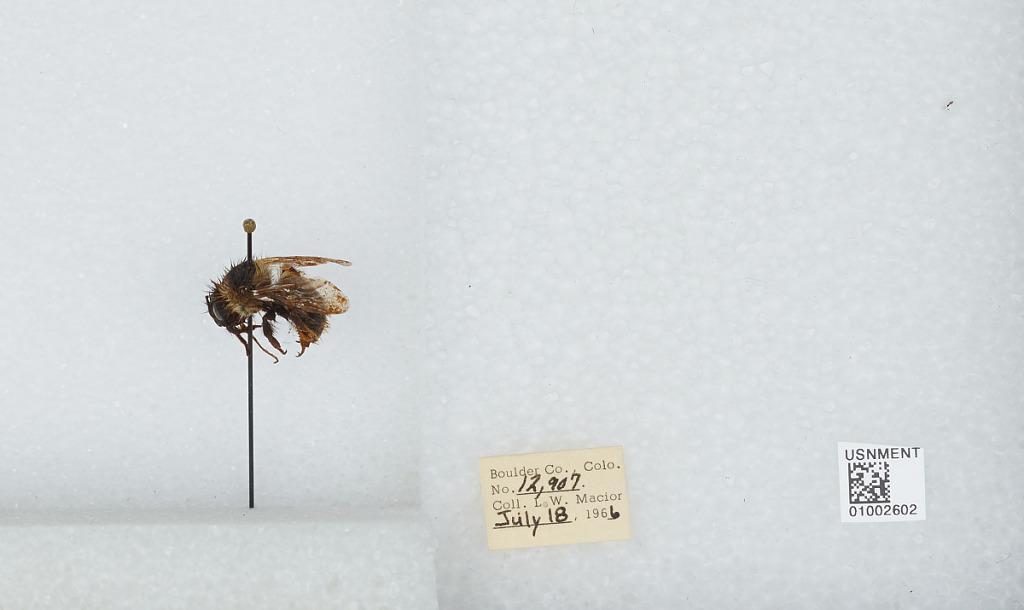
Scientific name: Bombus (Alpinobombus) balteatus Dahlbom
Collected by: L. Macior
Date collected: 1966-7-18
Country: United States
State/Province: Colorado
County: Boulder
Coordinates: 40.0275, -105.252